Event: Nepal Earthquake
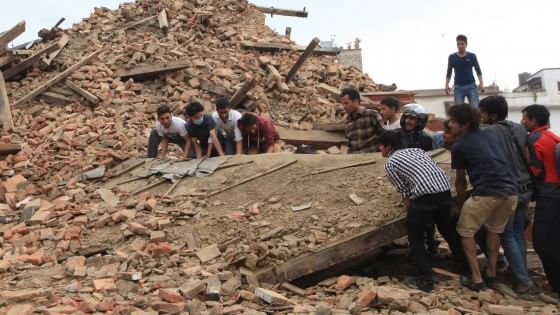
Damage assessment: damage